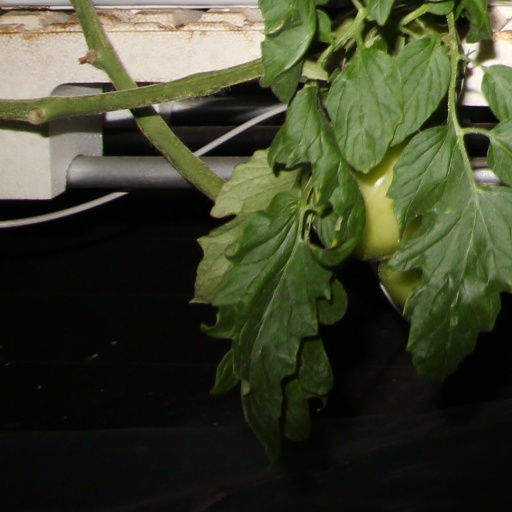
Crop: tomato